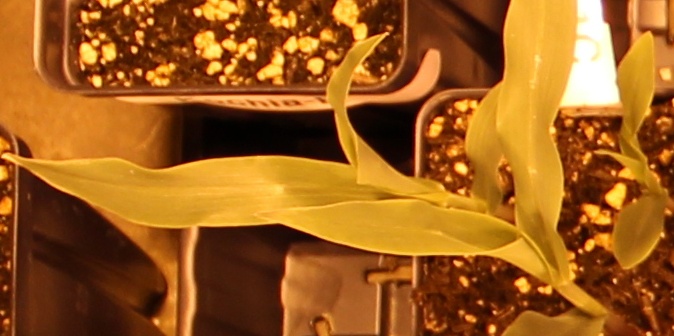
Label: Corn